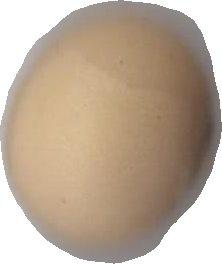
Variety: Dega